Harvard Boxing Club

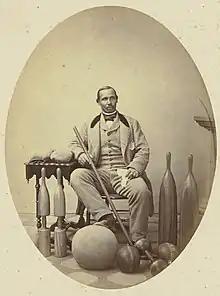
Hewlett with boxing gloves and other exercise equipment.

The Harvard Boxing Club is a student organization at Harvard University in Cambridge, Massachusetts.